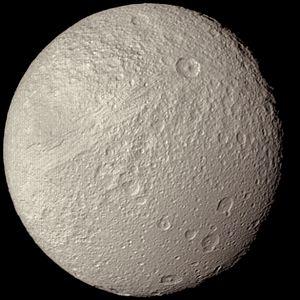
Voici une galerie du Système solaire.
En 2006, l'Union astronomique internationale a défini comme étant une « planète », tout corps en orbite autour du Soleil, assez gros pour être parvenu à l'équilibre hydrostatique et pour avoir nettoyé son voisinage autour de son orbite.